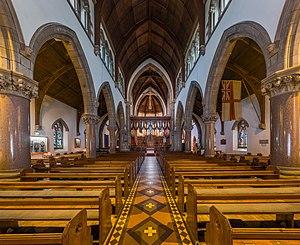
La cathédrale d'Inverness, également appelée cathédrale de Saint Andrew est une cathédrale de l'Église épiscopalienne écossaise située dans la ville d'Inverness en Écosse. Elle est le siège de l'évêché de Moray, Ross et Caithness, ordinaire du diocèse de Moray, Ross et Caithness.